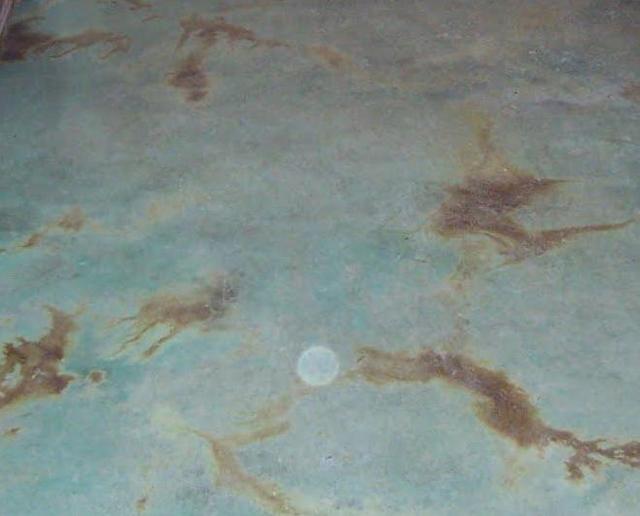
Texture: stained